Freeze-fracture

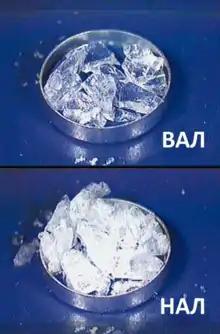
Two forms of amorphous ice. High density (HDA) top and low density amorphous (LDA) ice bottom

To reduce damage from crystallization cryopreservatives which reduce ice crystal damage are often used but may themselves be toxic to living cells in the concentrations required. For small objects, freezing of liquids can be rapid enough for limited or no crystallization. In the case of water, very rapid freezing leads to vitreous amorphous ice rather than crystalline ice resulting in no detectable damage.